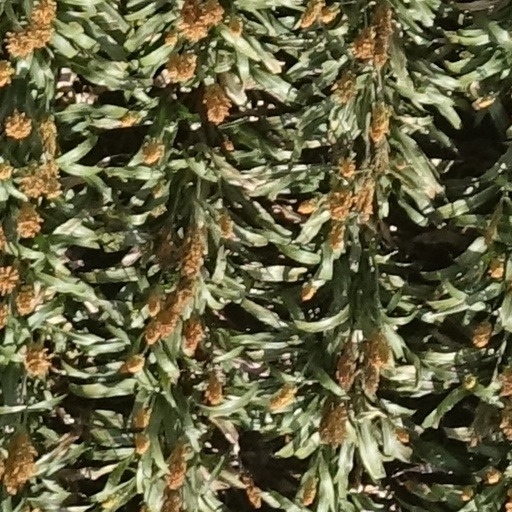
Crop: sorghum